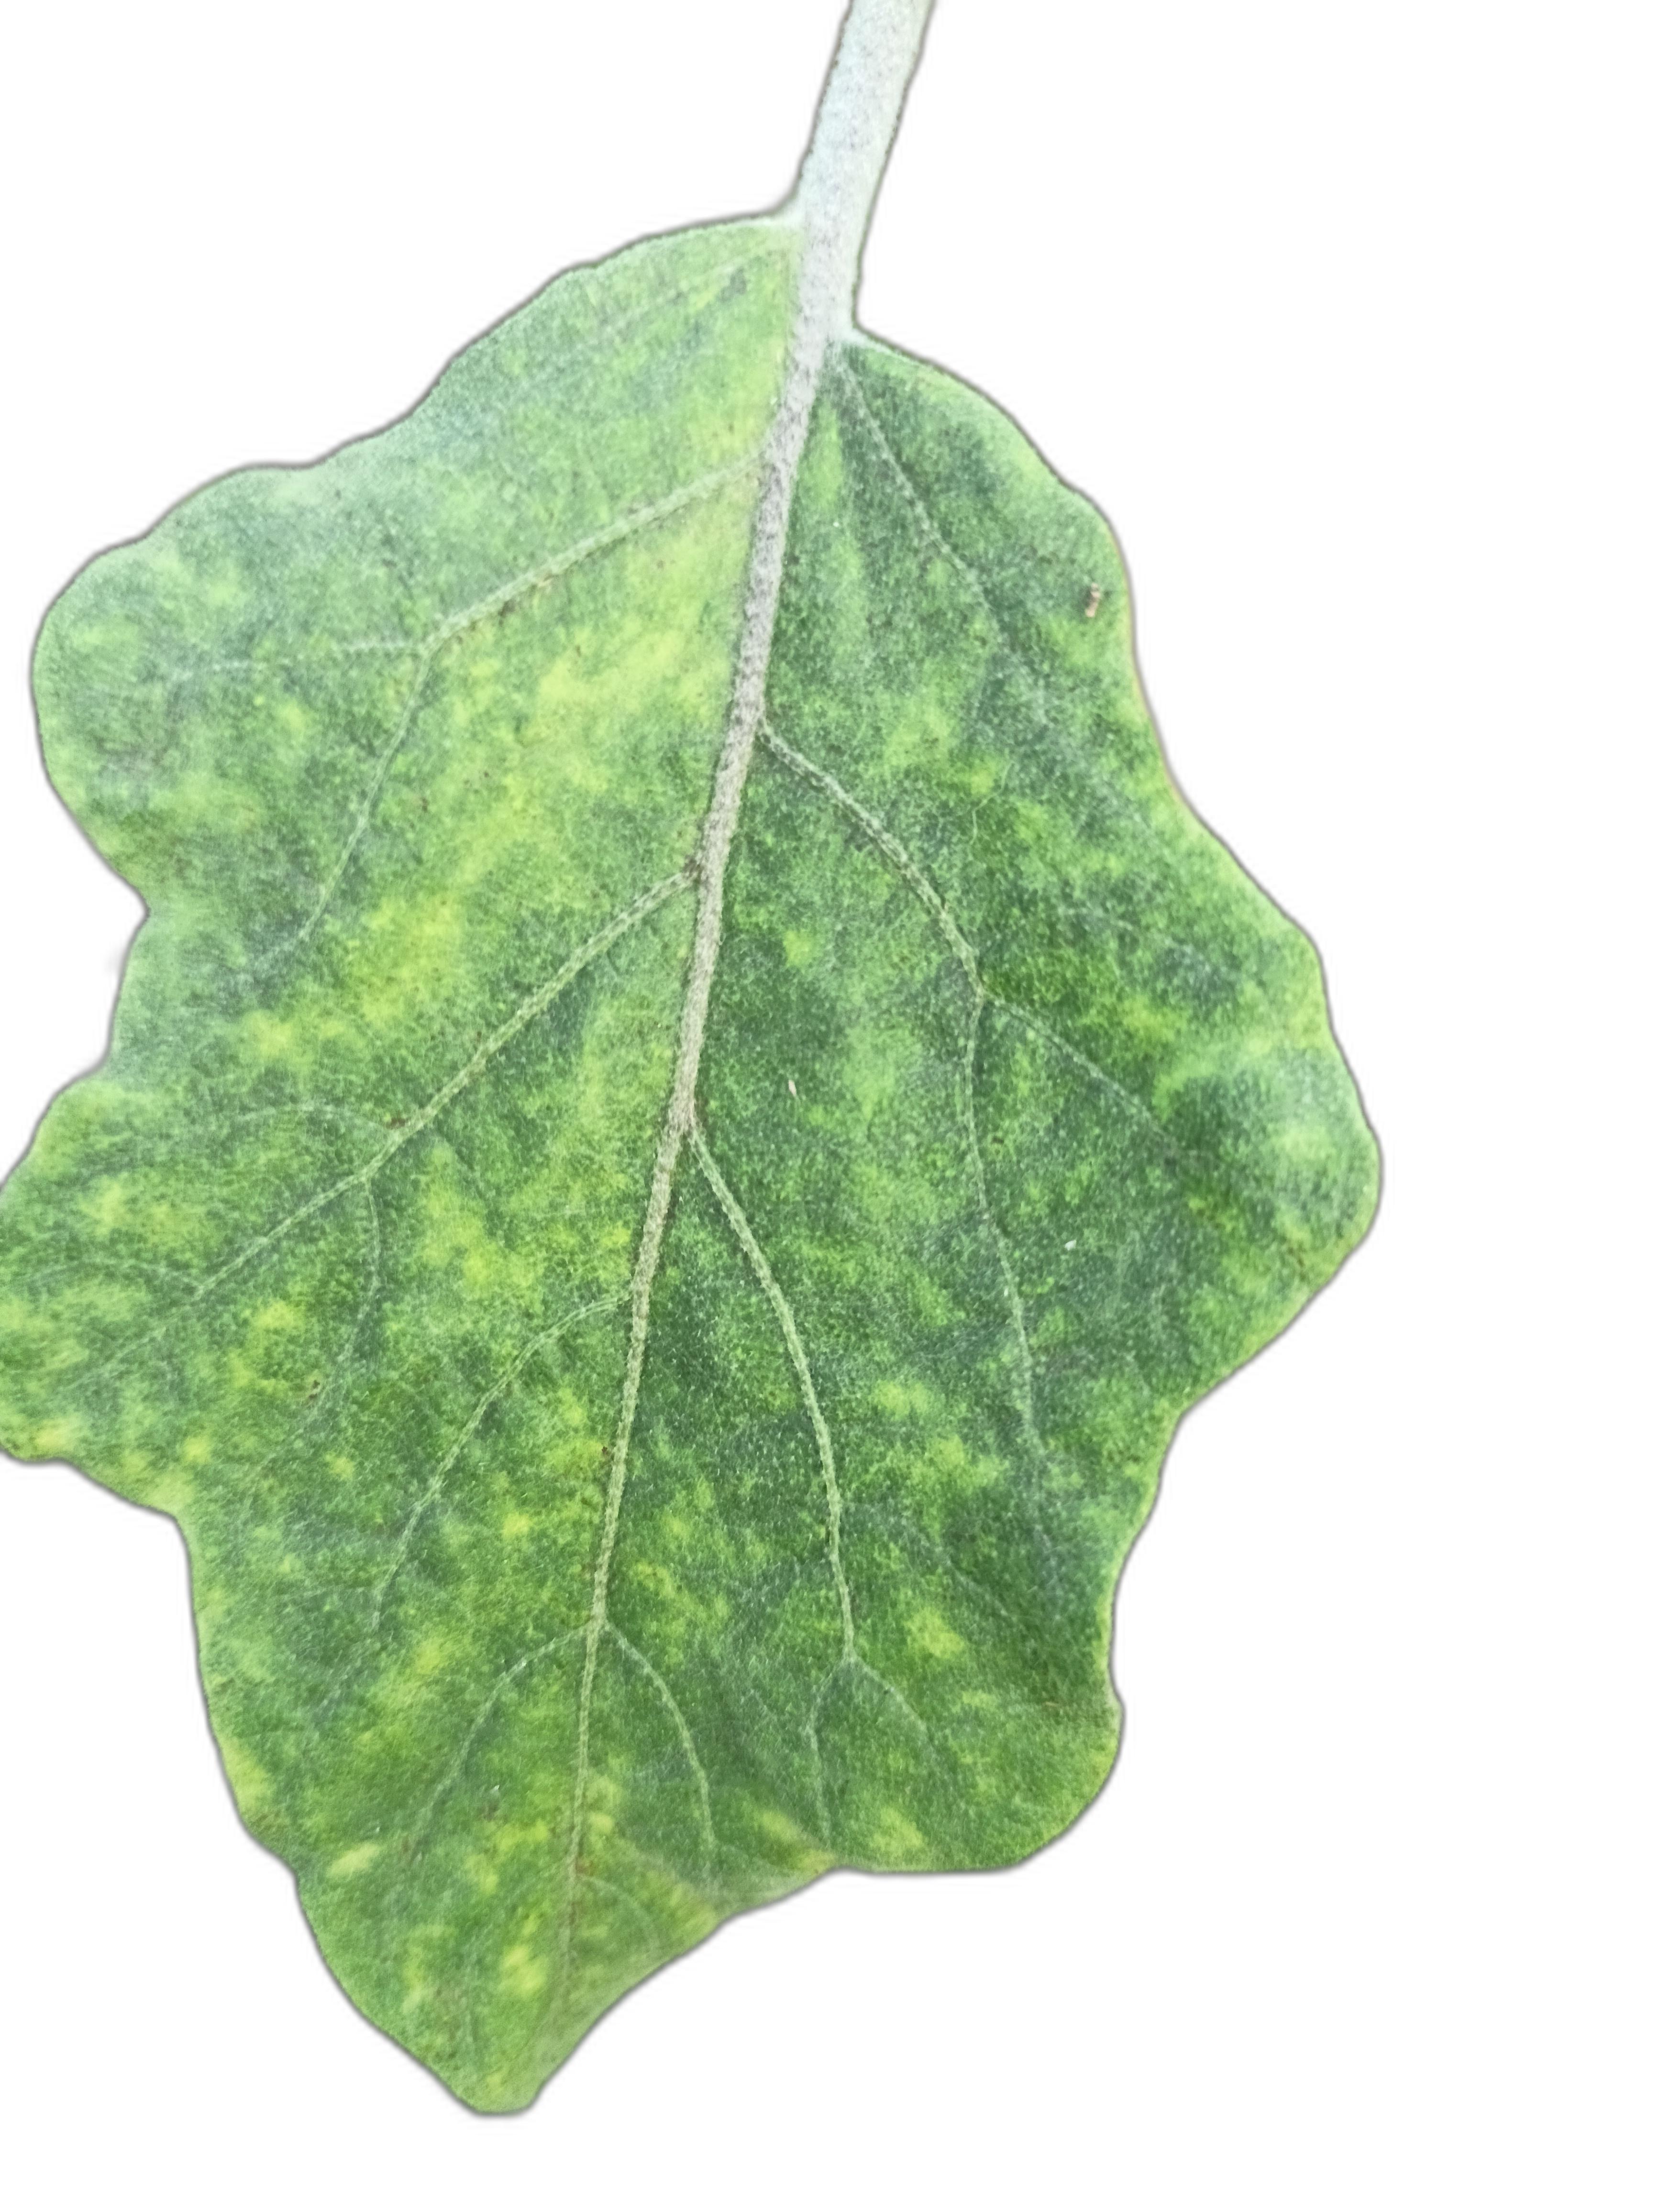
Label: Mosaic Virus Disease